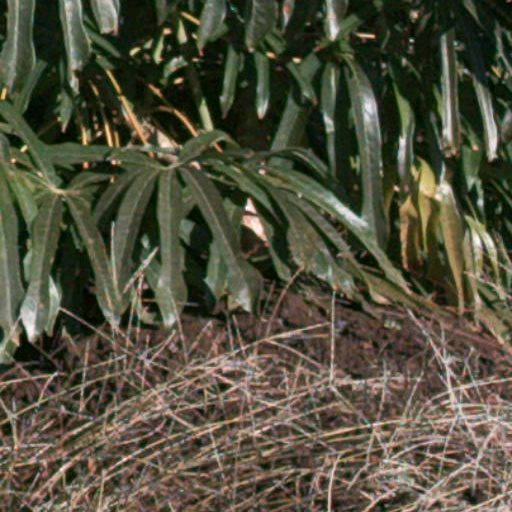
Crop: cassava